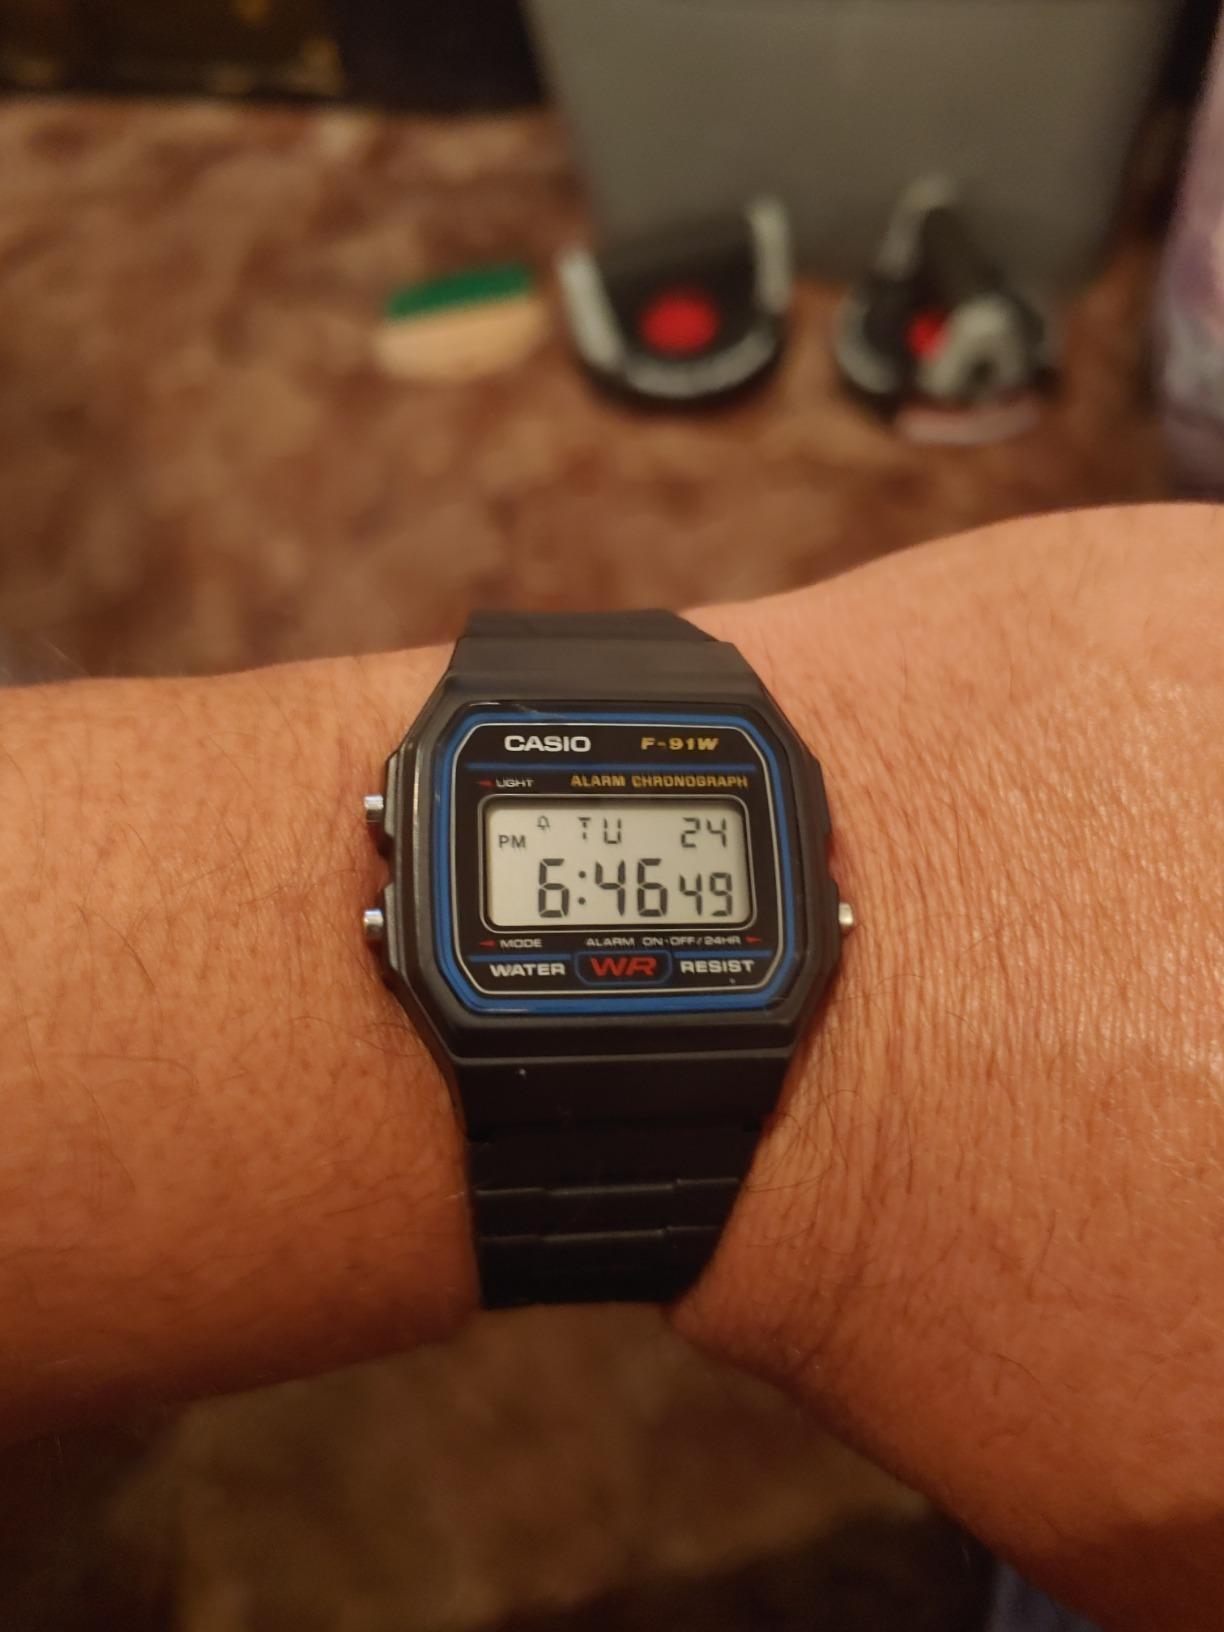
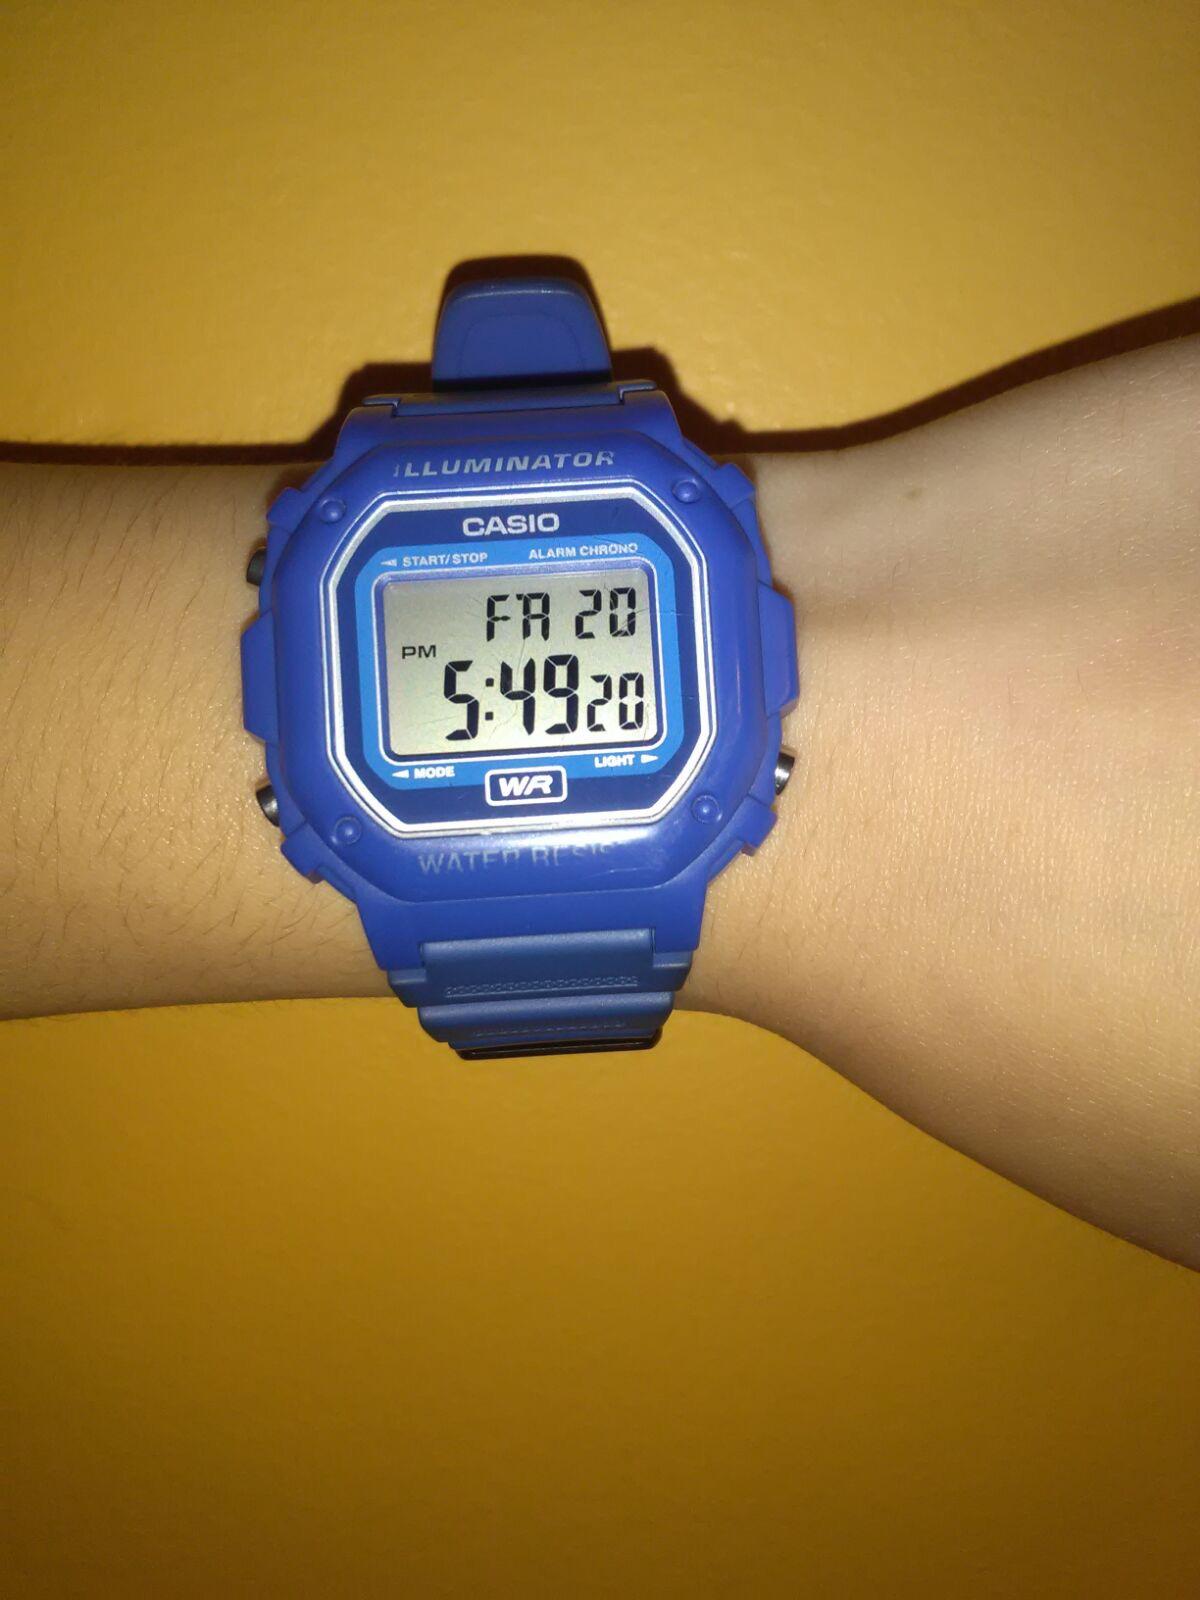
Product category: accessories_watch
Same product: no